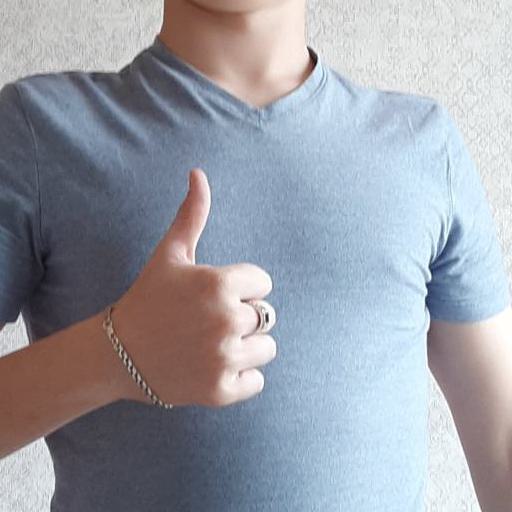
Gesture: like